Megan Park

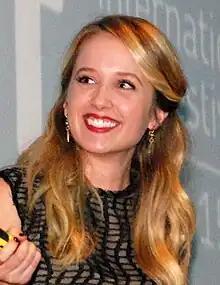
Park at "The F Word" premiere in September 2013

Megan Park (born July 24, 1986) is a Canadian actress and director. She is known for her portrayal of Grace Bowman in the television series "The Secret Life of the American Teenager". In 2021, Park made her feature directorial debut with "The Fallout", which won three awards at South by Southwest including the Grand Jury Prize and Audience Award in 2021. Additional awards given to Park for her work in "The Fallout" include: the Brightcove Illumination Award for a filmmaker on the rise and 'Best Director' at South by Southwest, Palm Springs International Film Festival's 'Director to Watch' Award, 'Emerging Directors' Award from the Cannes Film Festival, and TIFF’s 'Rising Star' Award. The film was later released on HBO Max. Her second film as director, "My Old Ass", premiered at the 2024 Sundance Film Festival and was released by Amazon MGM Studios.